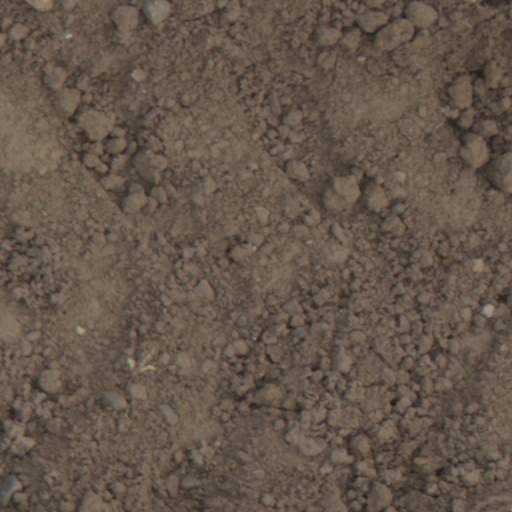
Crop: wheat